French submarine Pégase (Q156)

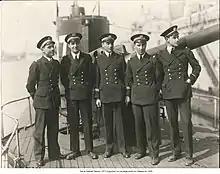
The five officers of "Pégase" on her main deck in 1934. Second from left is Pierre Gabriel Daussy, a future (counter admiral).

Pégase was a French Navy of the M6 series commissioned in 1932. She participated in World War II, first on the side of the Allies from 1939 to June 1940, then in the navy of Vichy France until she was decommissioned at the beginning of 1944 and subsequently abandoned.